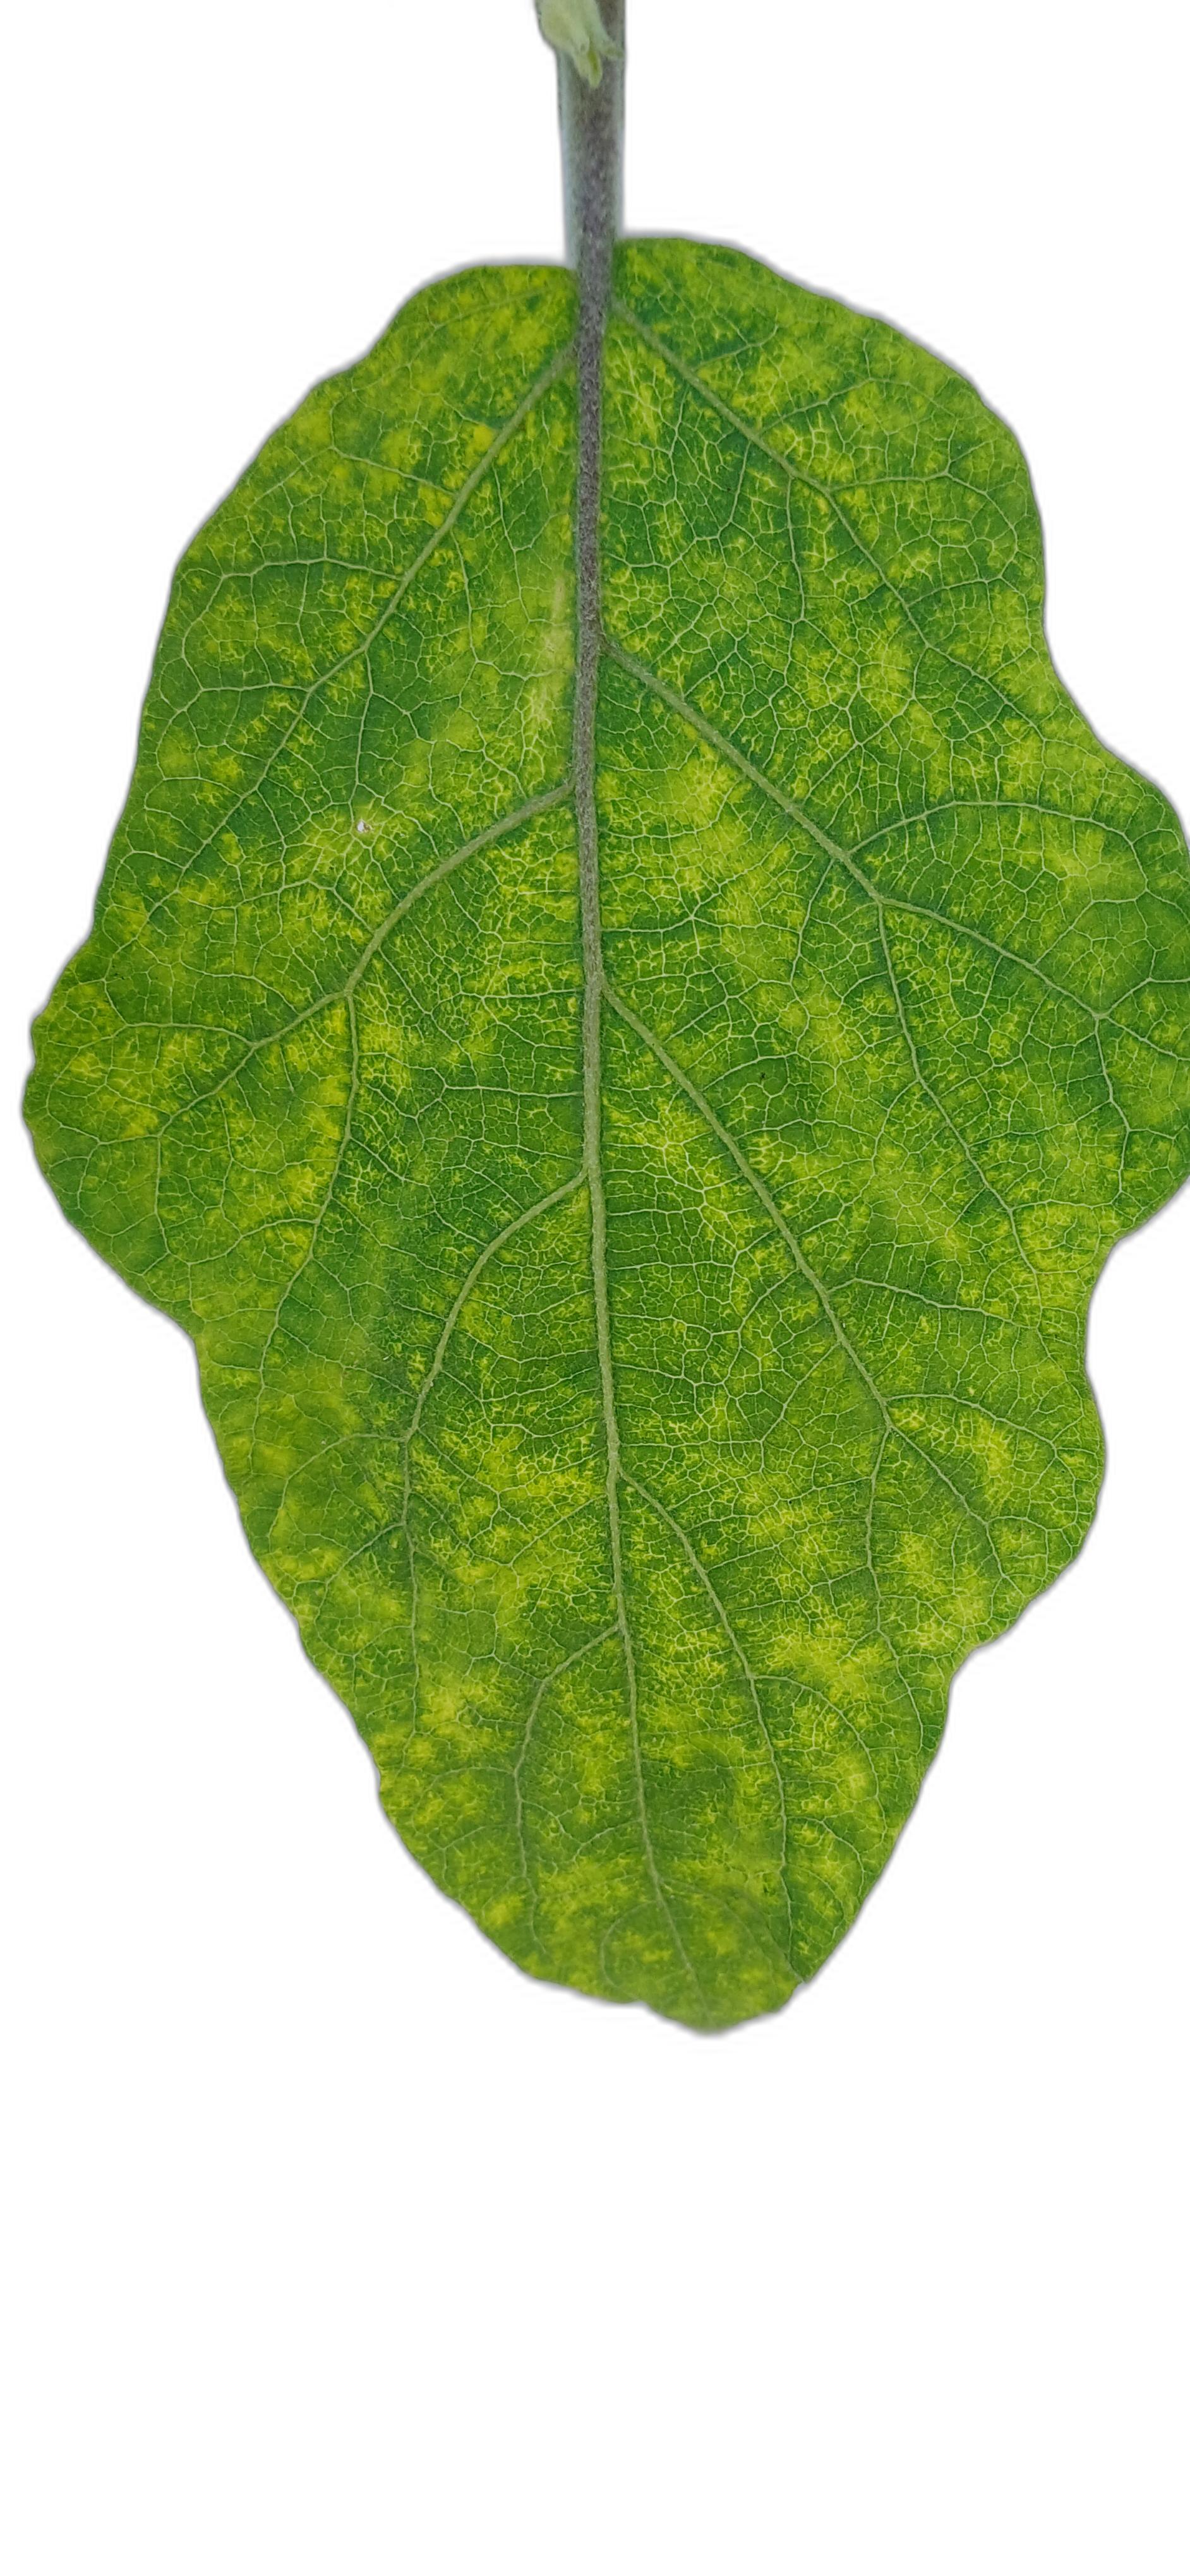
Label: Mosaic Virus Disease